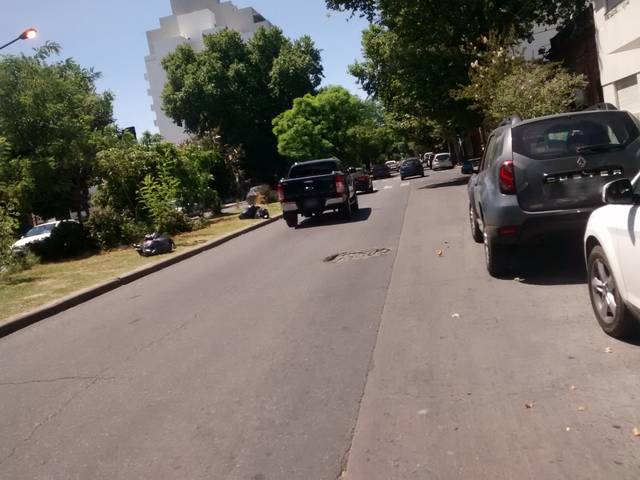
Region: Argentina
Coordinates: -34.918, -57.931